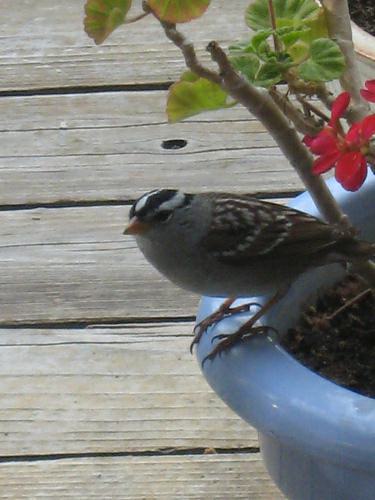
A photo of a white crowned sparrow